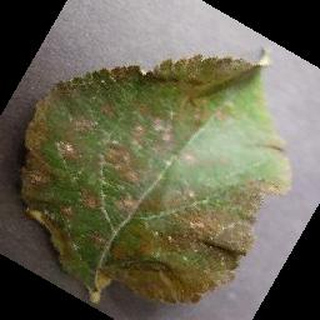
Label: apple_cedar_apple_rust